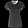
Label: T - shirt / top